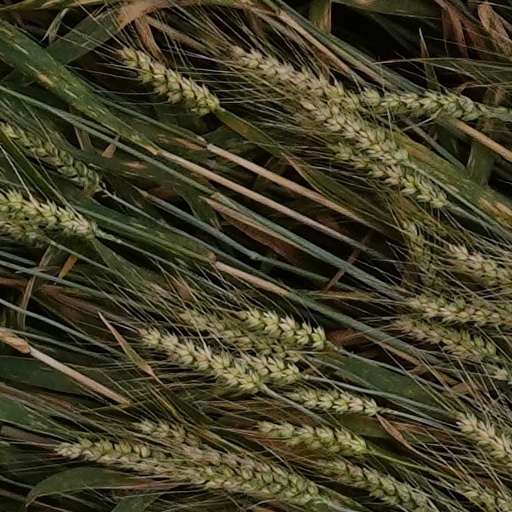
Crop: wheat